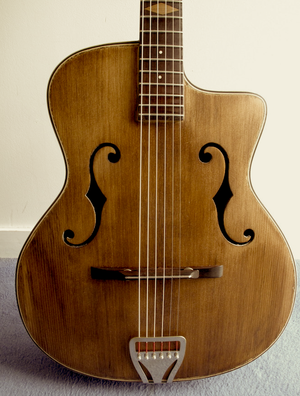
Di Mauro-Chorus
Joseph Di Mauro, né en 1932 et mort en 2001, est un luthier français d'origine italienne